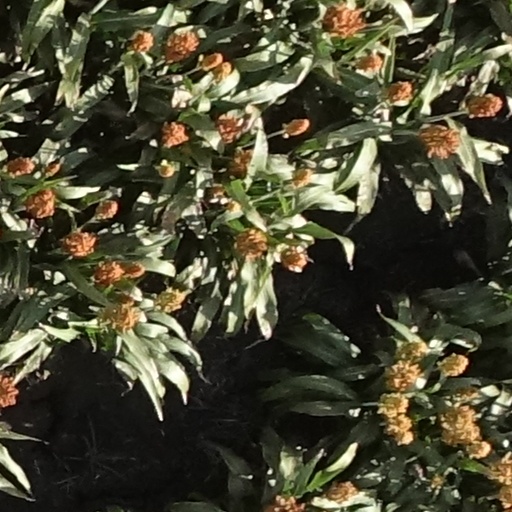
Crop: sorghum